Kashirskaya

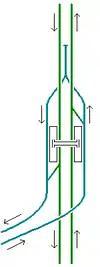
Diagram of the track layout (1990-s — 2020)

The station consists of two parallel halls of identical pillar-trispan ("centipede") design typical of the 1960s stations. Decoratively the halls differ from each other no more than from any other centipede stations built at the time. The eastern hall work of architects Nikolay Demchinsky and Yuliya Kolesnikova, features a grey marble coat on the rectangular pillars, white ceramic tiles on the walls (with a black socle on the tracks) and red granite floor with an asphalt on the platform edge.